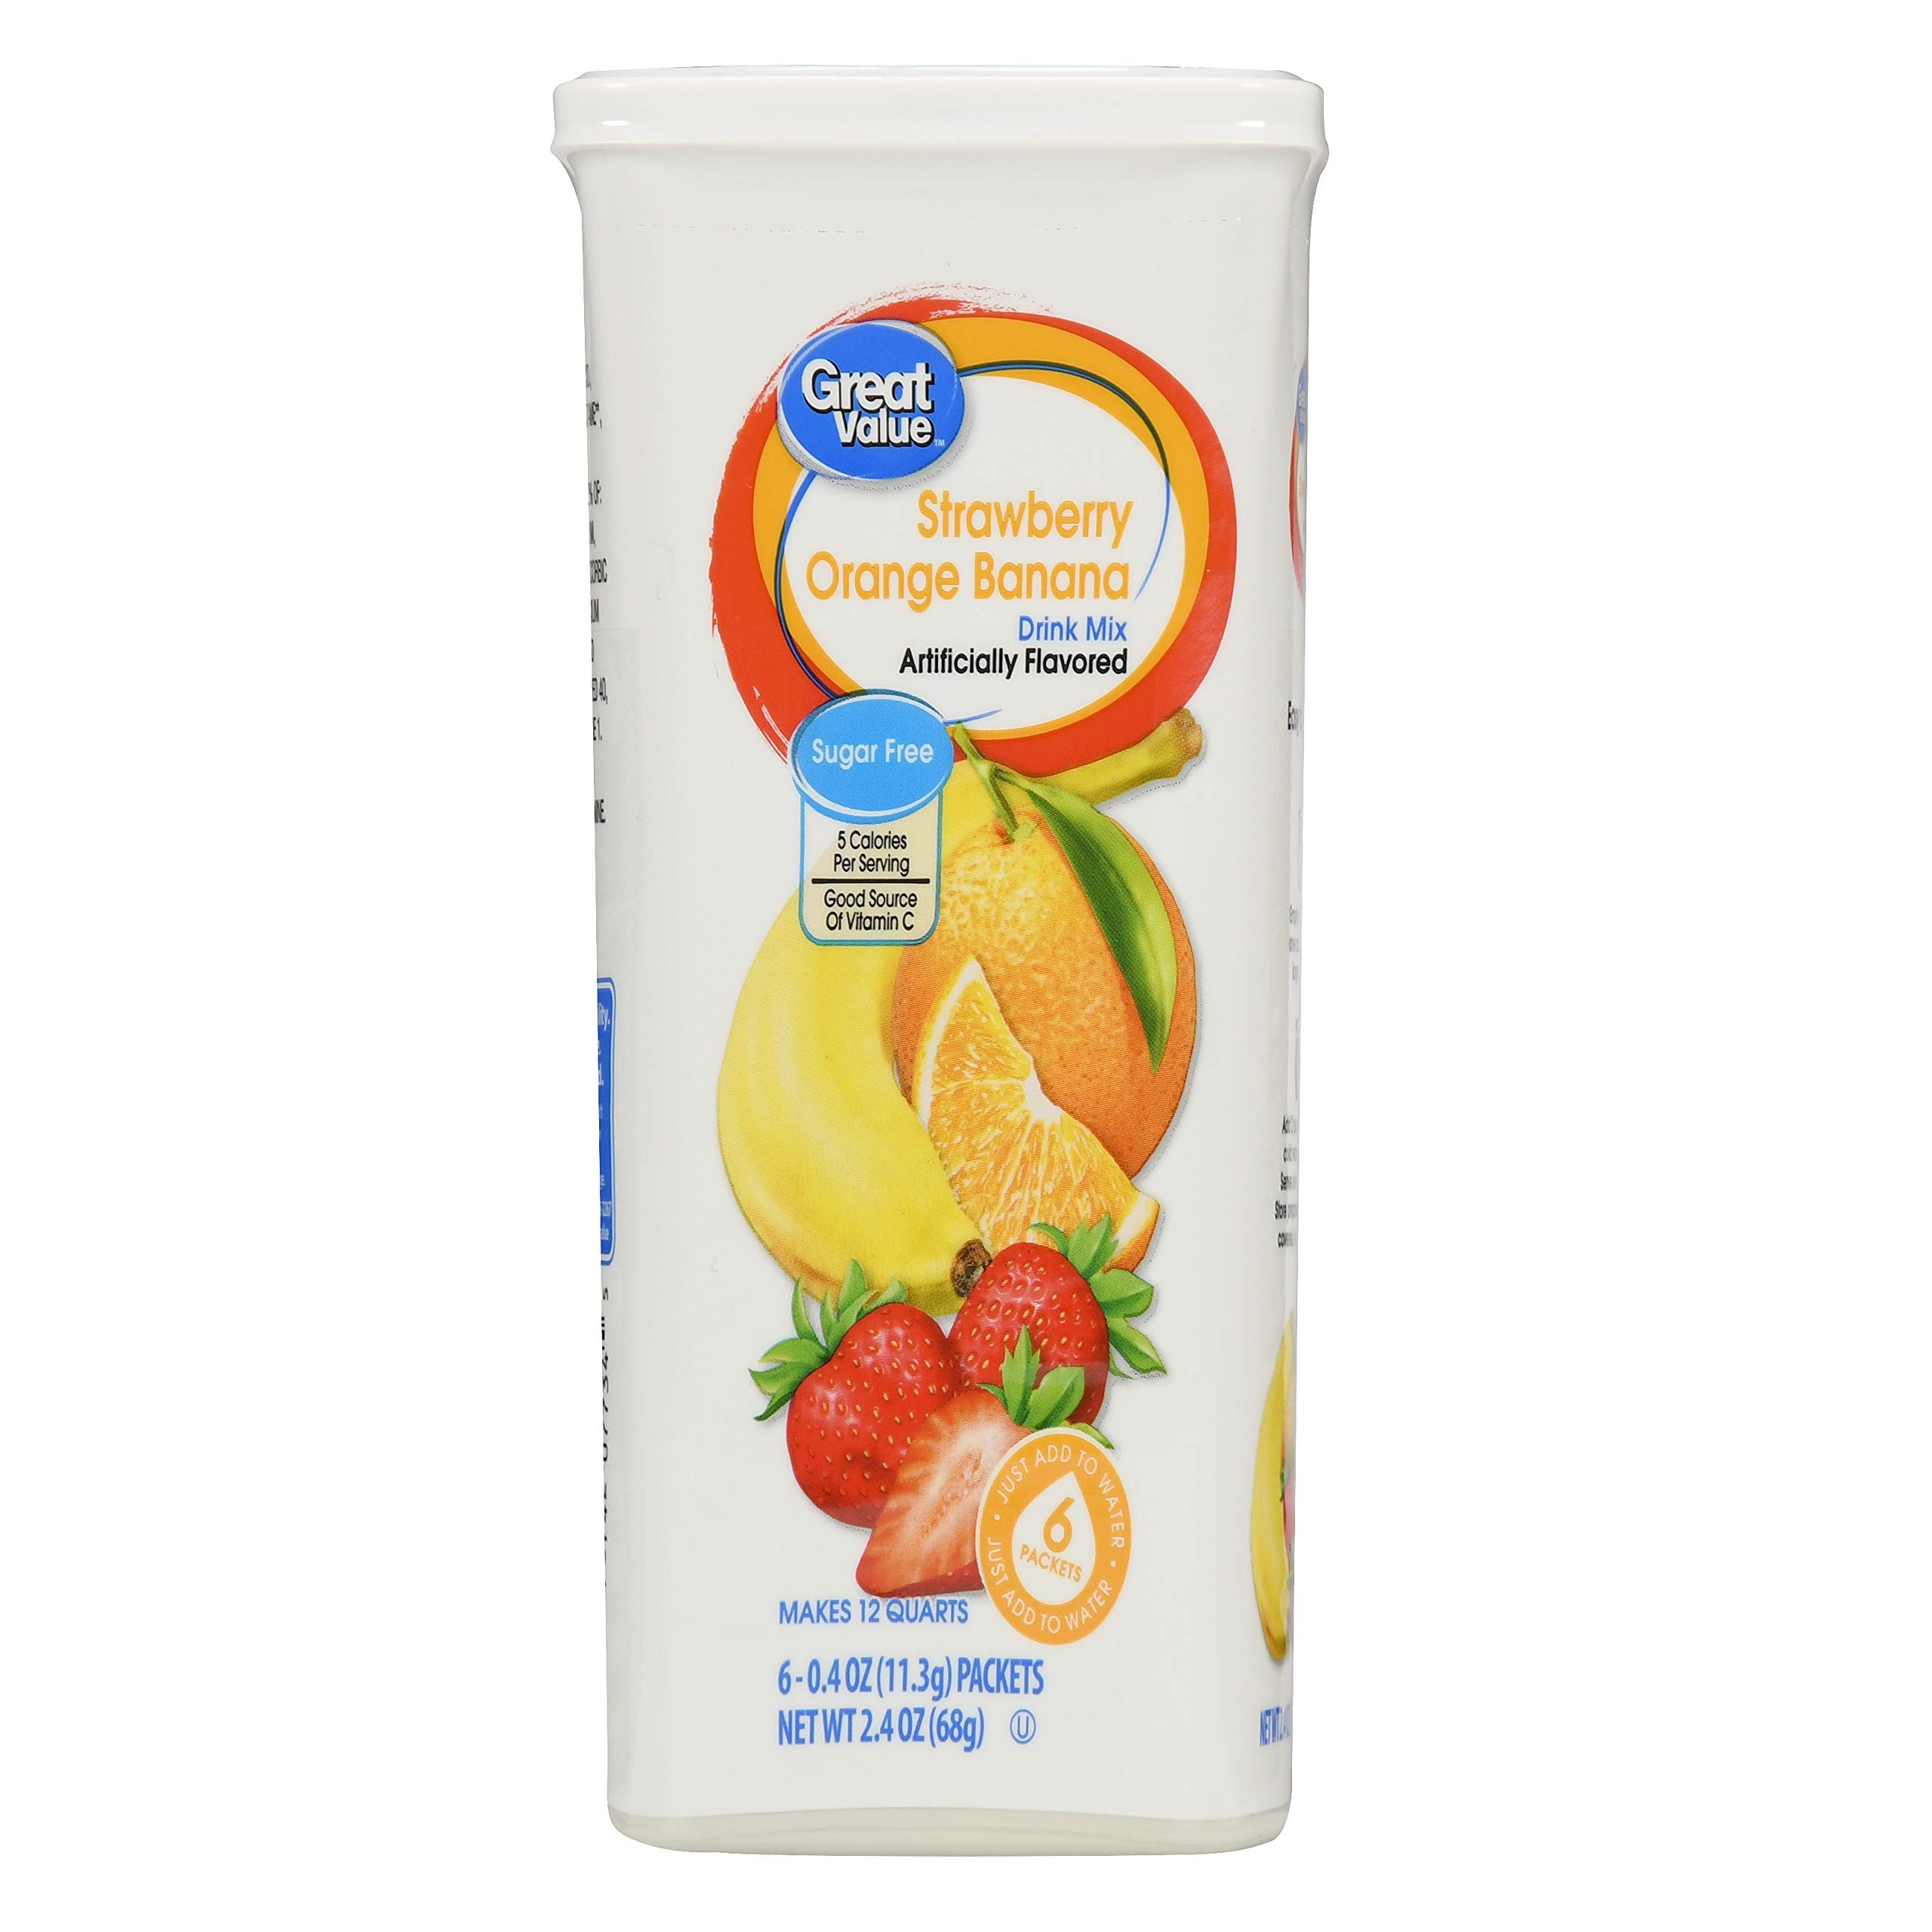
Item Name: Great Value: Strawberry Orange Banana 6 Tubs Drink Mix, (Pack of 2)
Bullet Point: Great Value: Strawberry Orange Banana 6 Tubs Drink Mix, (Pack of 2)
Product Description: The Great Value Strawberry Orange Banana Drink Mix makes a delicious drink designed to refresh and rejuvenate. This artificially flavored drink mix is low in calories and sugar-free. Each pack contains a mere five calories, making it an ideal choice for anyone dieting or watching their caloric intake. Each pack of this low-calorie drink mix features six tubs that can each prepare two quarts of delicious strawberry orange banana drink. Just empty the sugar-free drink mix into a large pitcher, add two quarts of cold water and stir until the mix is dissolved. The whole family can enjoy this refreshing, thirst-quenching drink.
Value: 4.8
Unit: Ounce

Price: 2.37